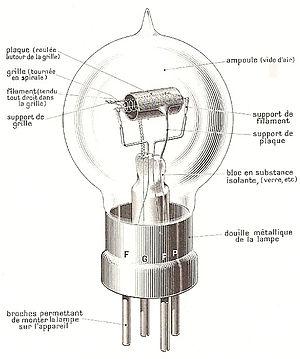
Loupiote. Brevet français n°452657, octobre 1915. Triode militaire TM, douille en cuivre.